Ehsan Abdelmalek

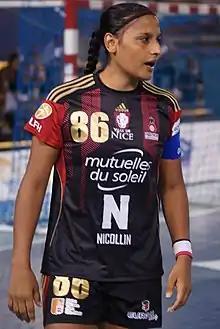
Abdelmalek in 2016

Ehsan Eid Abdelmalek (born 27 November 1986), also known as Marwa Eid Abdelmalek, is an Egyptian female handball player who plays for Nice Handball and the Egypt national team.